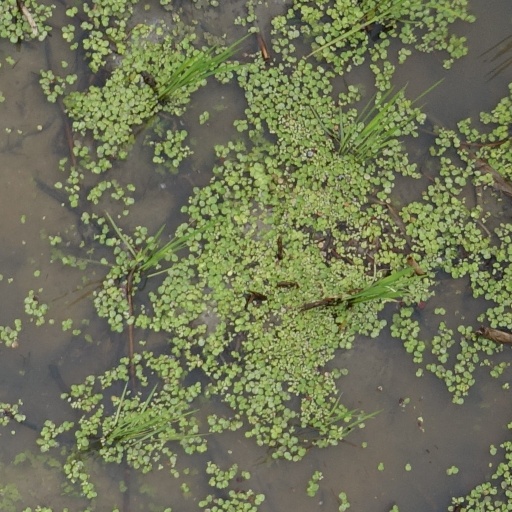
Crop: rice